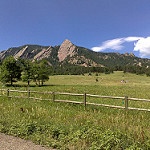
Label: mountain